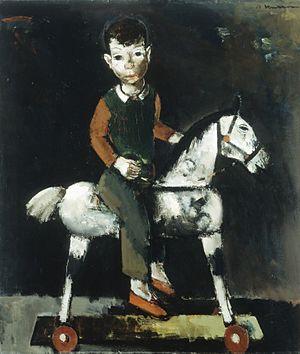
Joseph Kutter est un peintre luxembourgeois. Le photographe Édouard Kutter était son frère.
La culture du Luxembourg, pays enclavé de l'Europe de l'Ouest, désigne d'abord les pratiques culturelles observables de ses habitants.